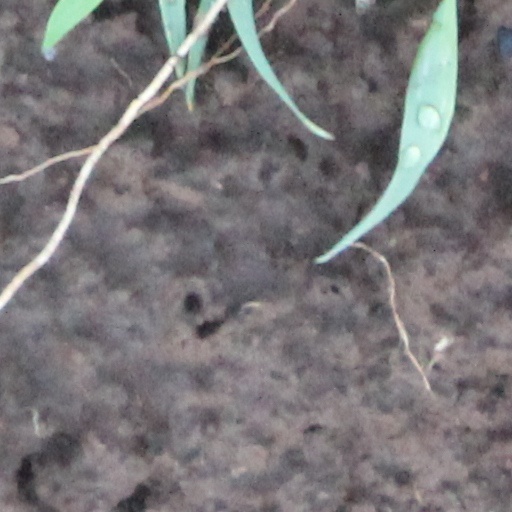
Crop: wheat